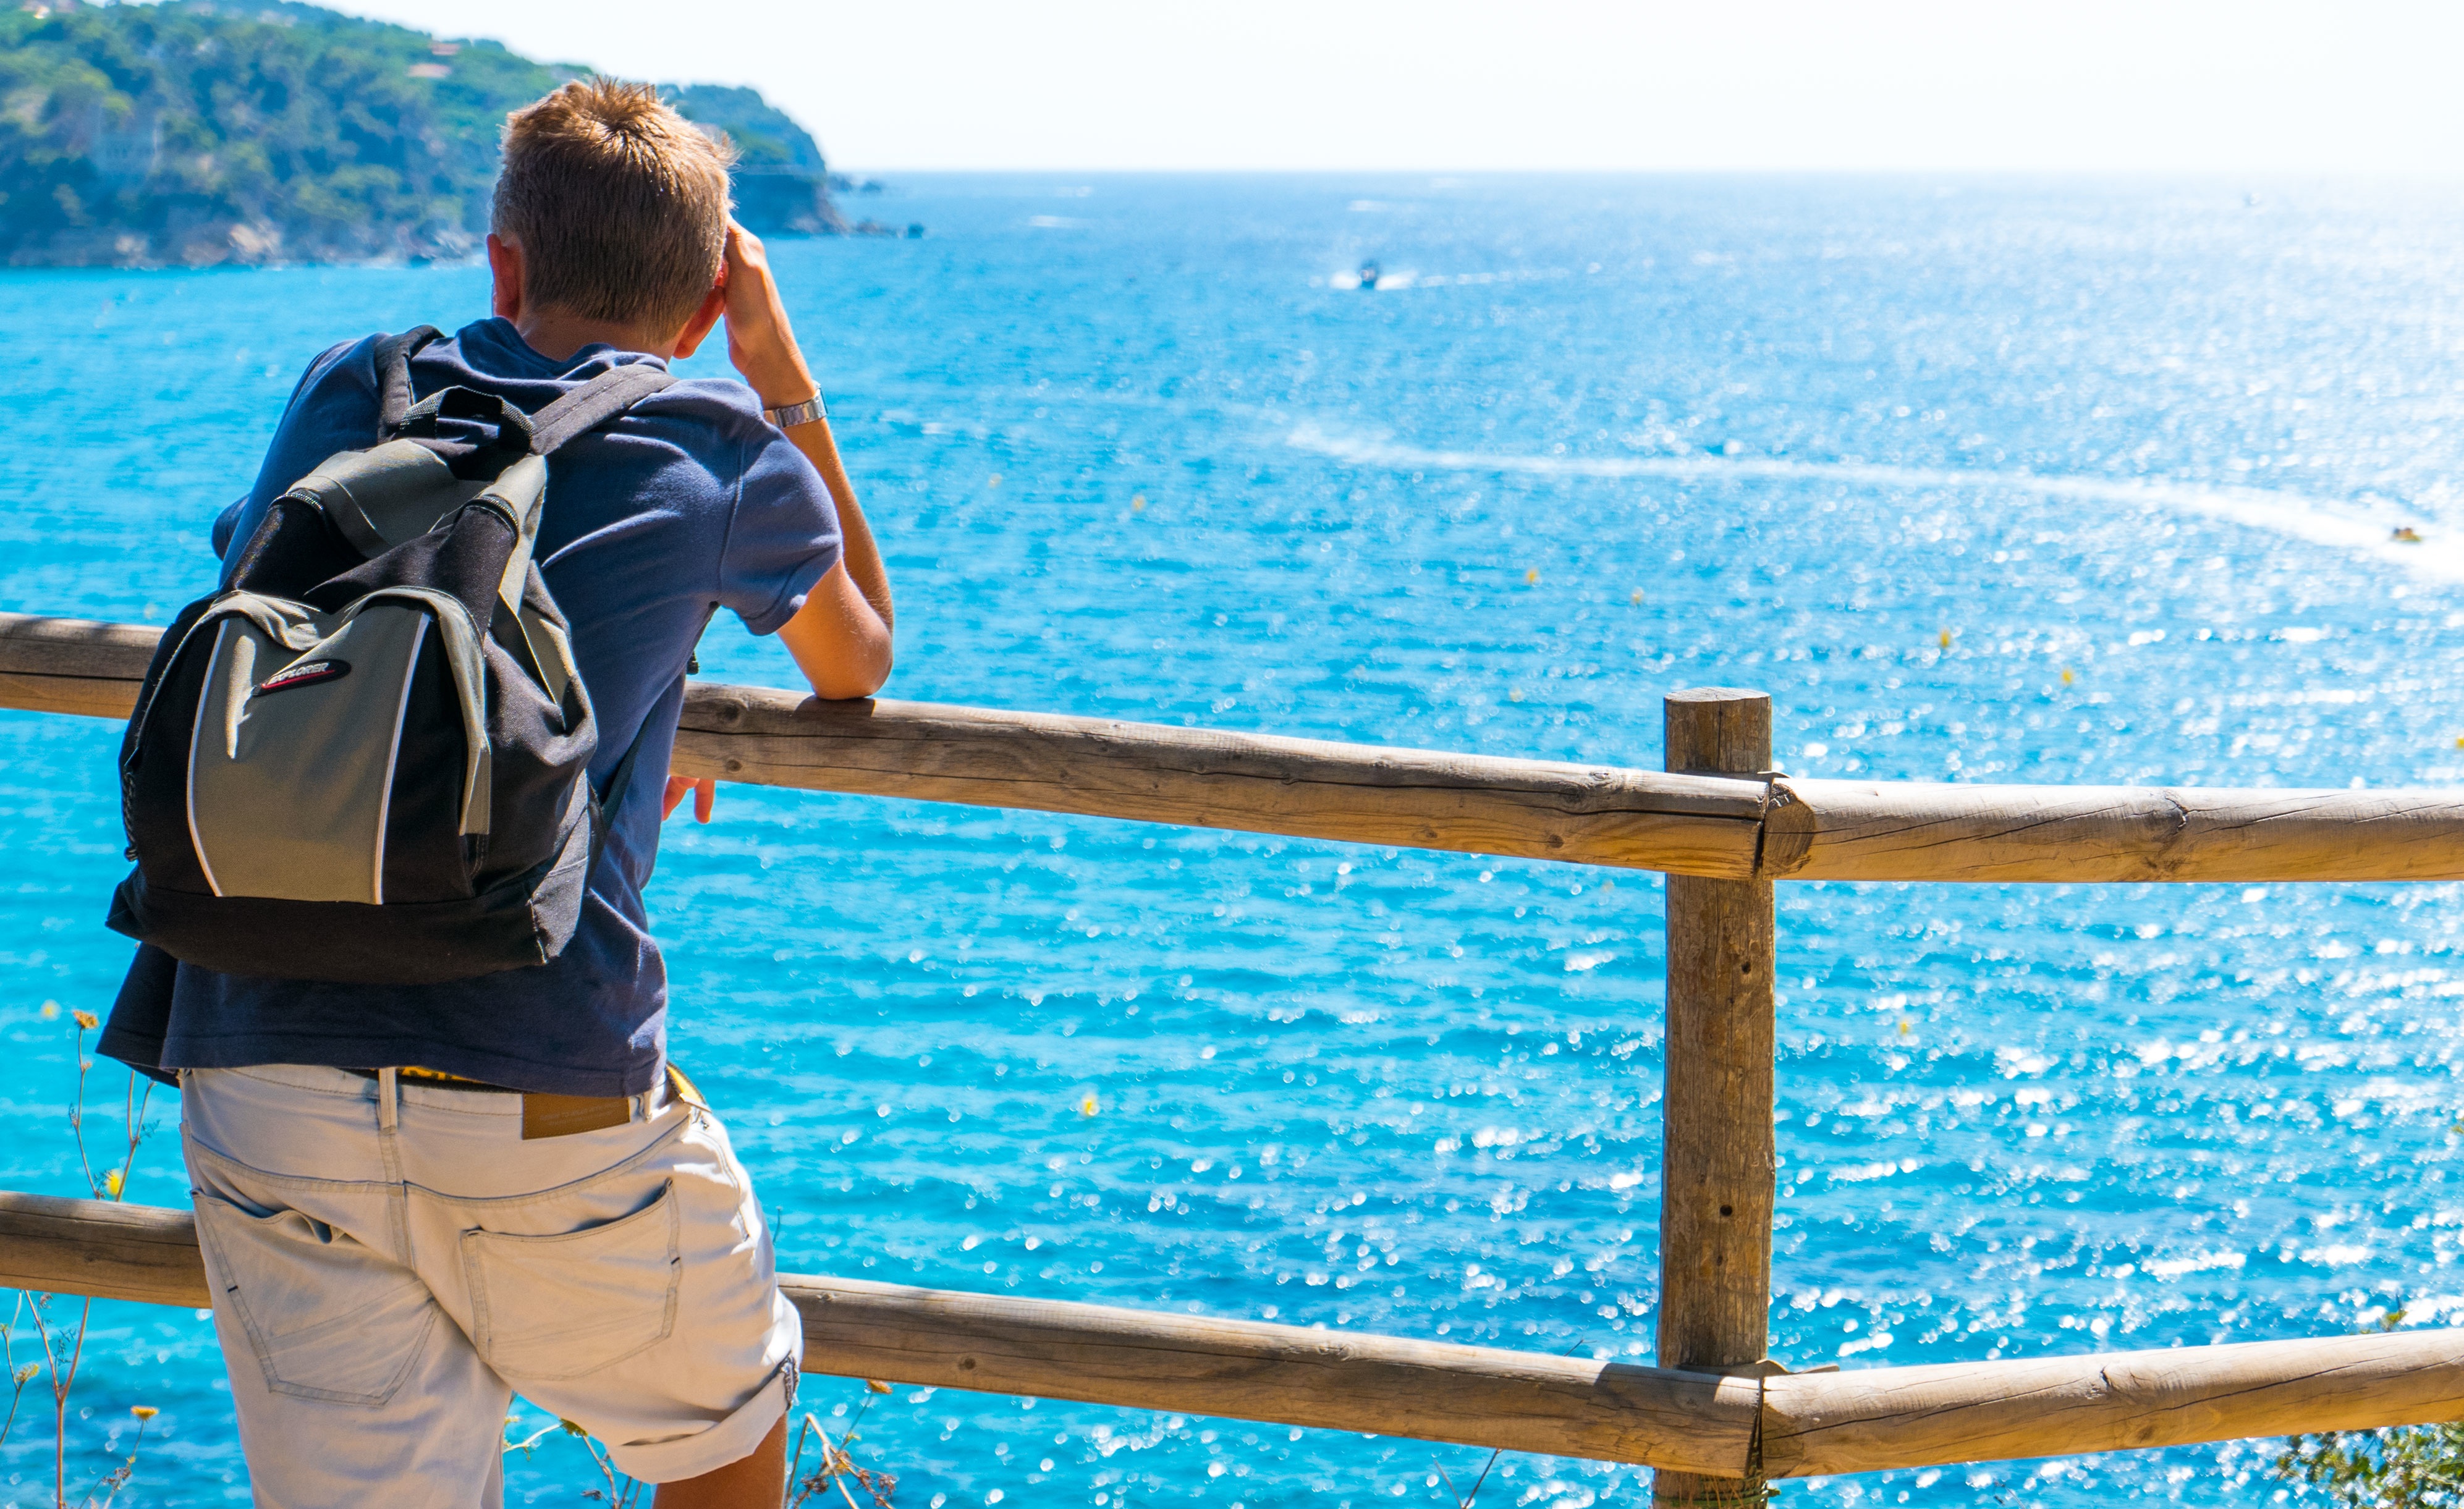
sea, ocean, vacation, swimming pool, blue, leisure